Air route authority between the United States and China

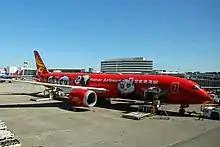
A Hainan Airlines Boeing 787 Dreamliner at Seattle–Tacoma International Airport

Concluded in April 1999, airlines from each country were allowed to increase the number of weekly flights from 27 to 54, including cargo flights. 20 of these flights were designated for all-cargo flights. Each country was allowed to designate one additional airline so that four airlines from each country were allowed to fly between the two countries.